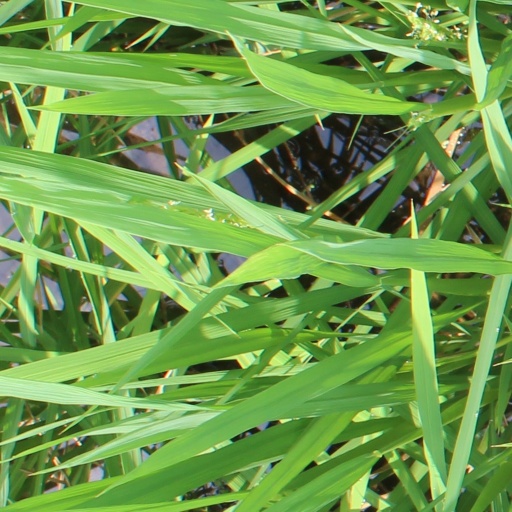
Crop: rice